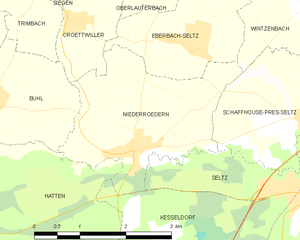
Carte des communes françaises